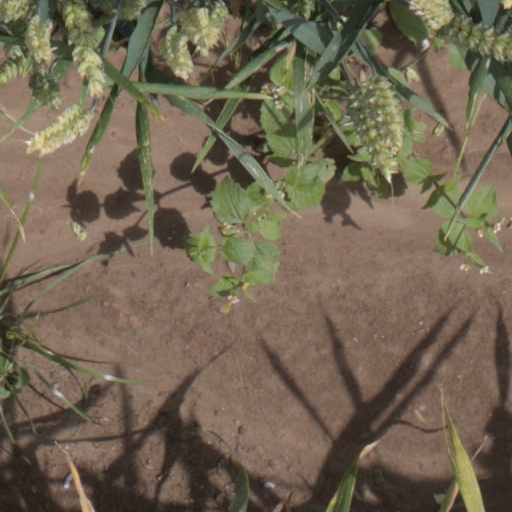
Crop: wheat